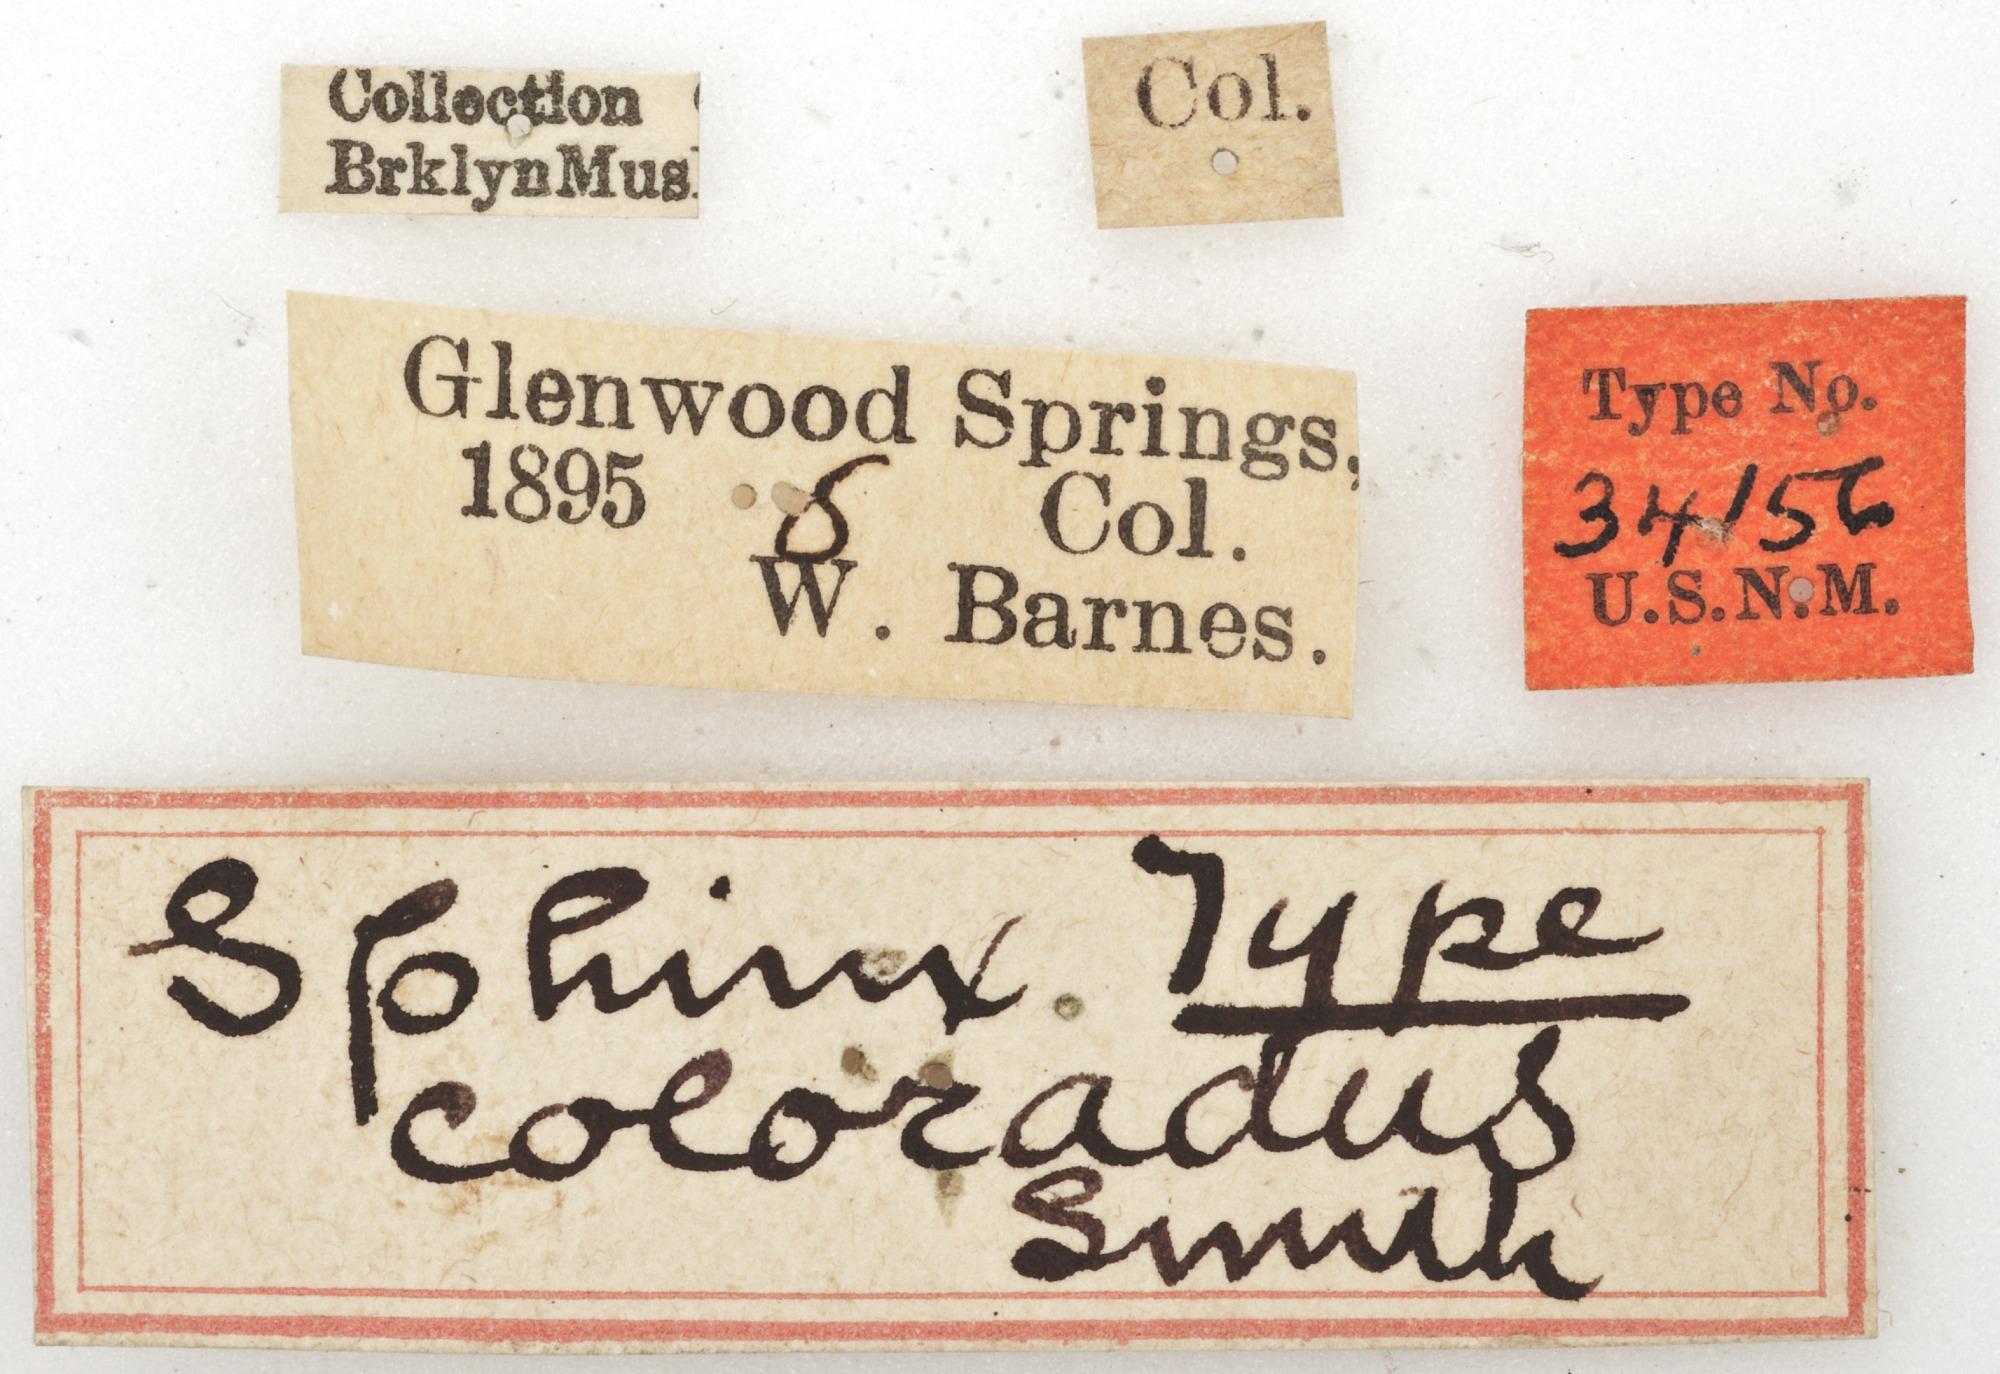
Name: Sphinx coloradus
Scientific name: Sphinx coloradus (Smith, 1887)
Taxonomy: Animalia, Arthropoda, Insecta, Lepidoptera, Sphingidae
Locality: Glenwood Springs, Colorado, United States
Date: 1895